Asbestosis

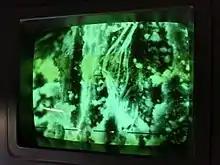
White asbestos fibers identified in room air analysis, magnified 5000 times using a scanning electron microscope

The cause of asbestosis is the inhalation of microscopic asbestos mineral fibers suspended in the air. In the 1930s, E. R. A. Merewether found that greater exposure resulted in greater risk.